Dudleytown, Connecticut

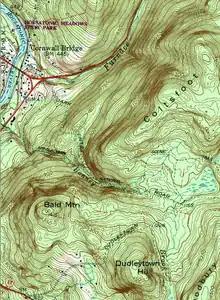
Excerpt of 1984 United States Geological Survey map, Dudleytown Road and Dudleytown Hill appears near bottom. Cornwall Bridge is at top left.

Dudleytown is an abandoned settlement, located in a valley known as the Dark Entry Forest, in northwestern Connecticut in the United States, best known today as a ghost town. Due to vandalism and trespassers, the site is not open to the public.